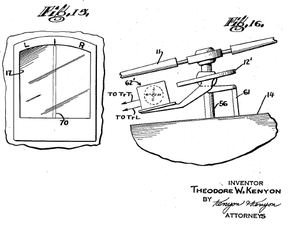
indicateur de vitesse air pour hélicoptère
En aéronautique, l'anémométrie est la science de la mesure de la vitesse d'un aéronef par rapport à l'air, et de l'utilisation de cette mesure.